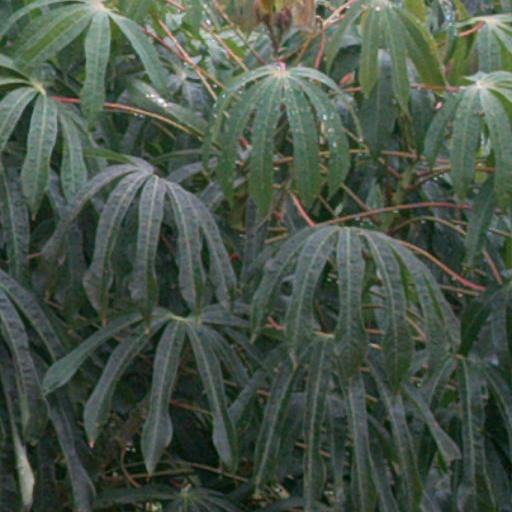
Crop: cassava